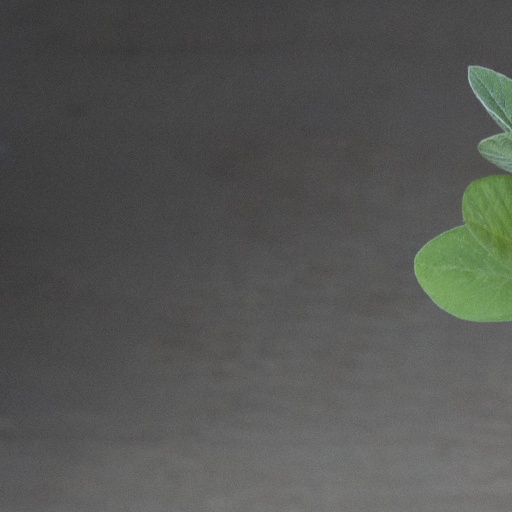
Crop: soybean